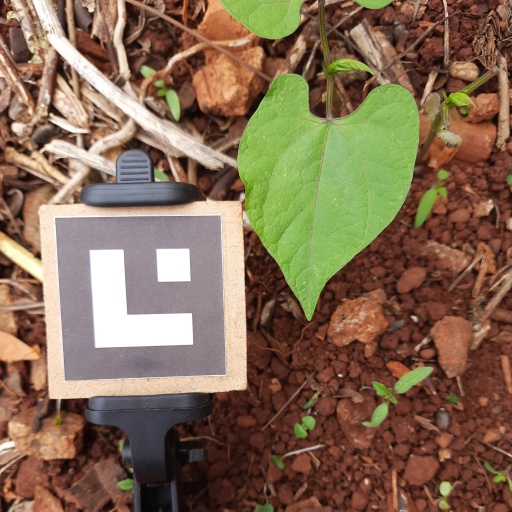
Observations: flat surface, no eating holes, under shade